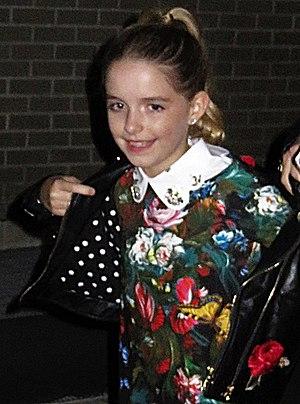
Mary est un film dramatique américain réalisé par Marc Webb sorti en 2017.
The Haunting of Hill House, ou La dernière demeure des Hill au Québec, est la première saison de la série télévisée d'anthologie américaine The Haunting.
Mckenna Grace est une actrice américaine née le 25 juin 2006 au Texas.